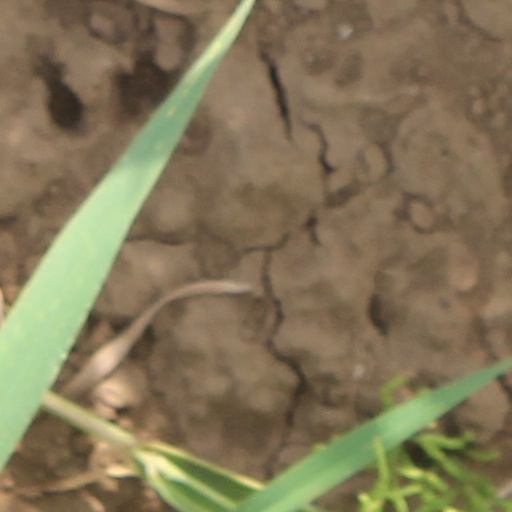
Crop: wheat